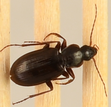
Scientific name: Calathus advena
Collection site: Rocky Mountains NEON (RMNP), plot RMNP_014